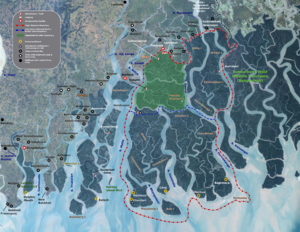
Basanti est un gros bourg sis sur une des plus importantes îles du delta du Gange, dans le district des 24-Parganas au Bengale-Occidental. Dépendant administrativement de la ville de Canning, le bourg se trouve en bordure du parc national des Sundarbans dont économiquement il tire beaucoup de ses ressources. Basanti et son île comptent quelque 278 000 habitants.